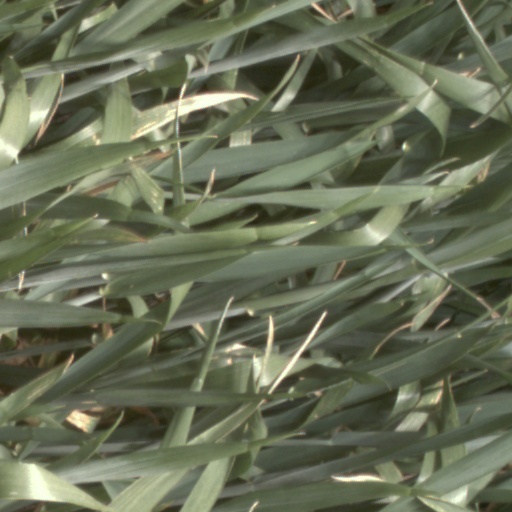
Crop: wheat